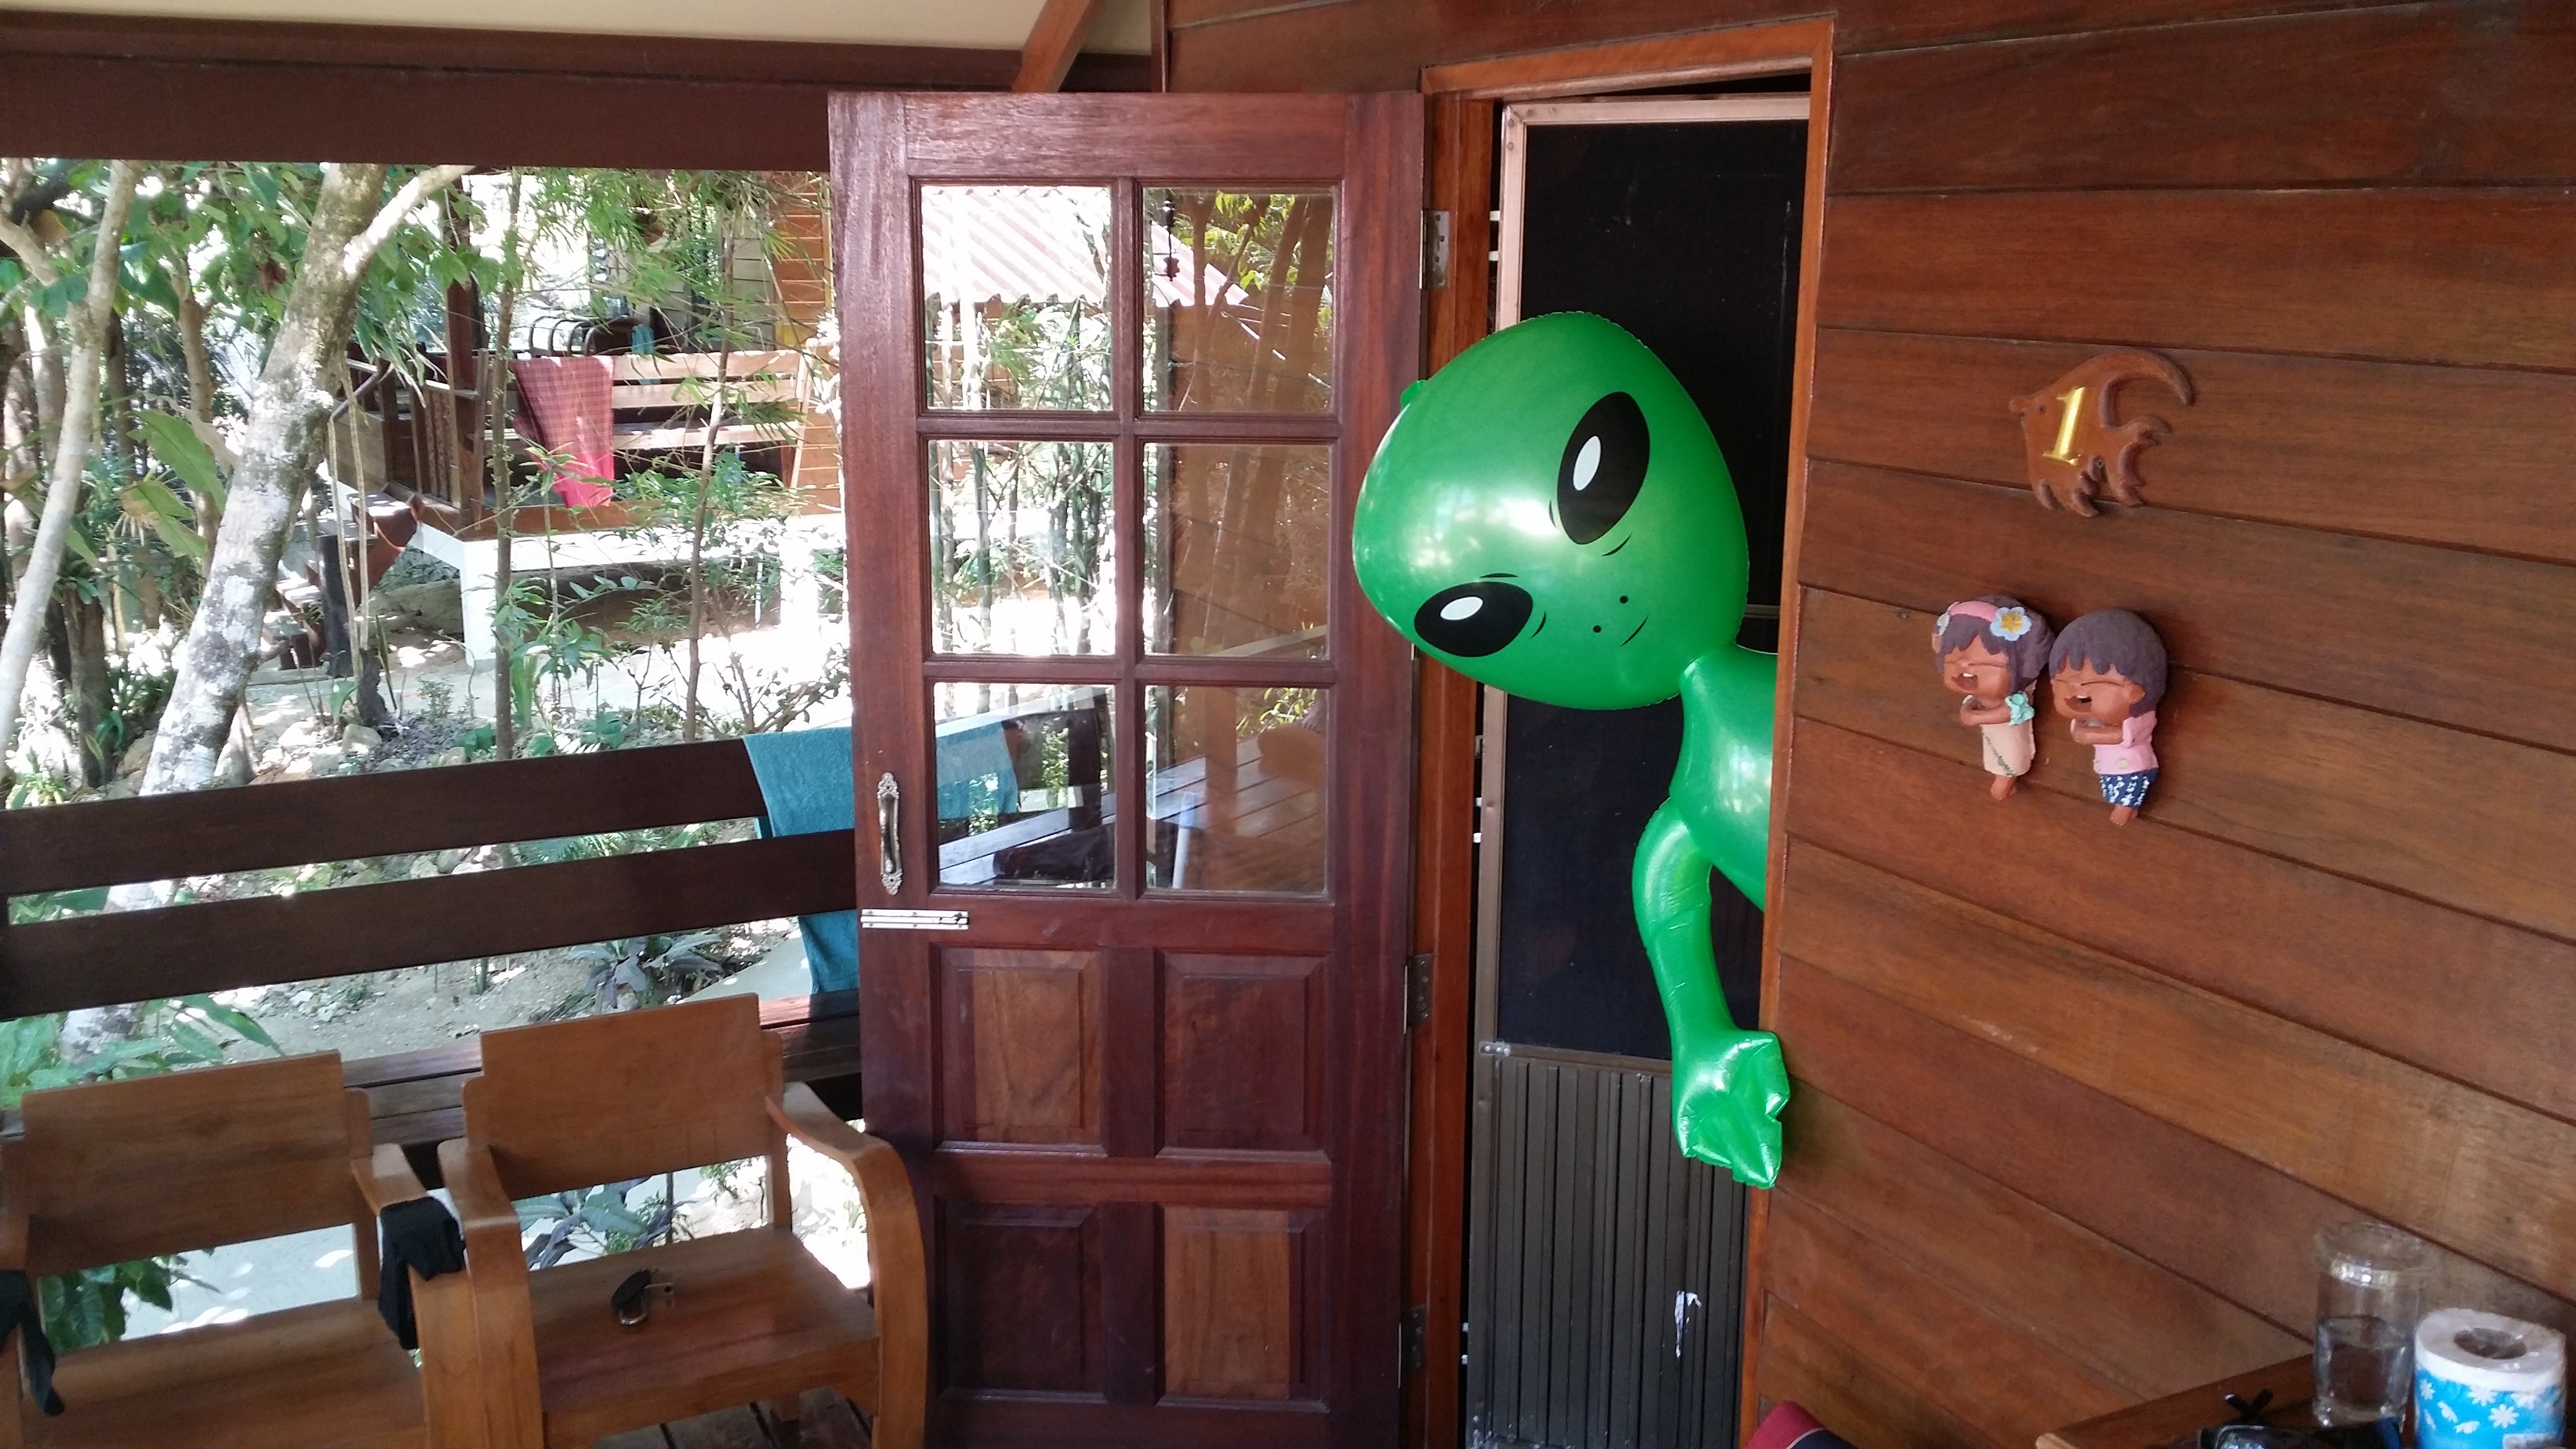
home, green, room, interior design, resort, alien, aliens, screenshot, alie, green male